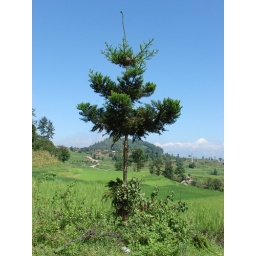
in the middle of a field this tree gives its appearance making it unique